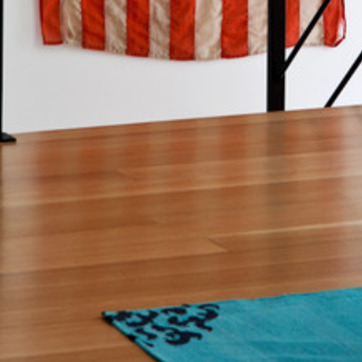
Material: wood